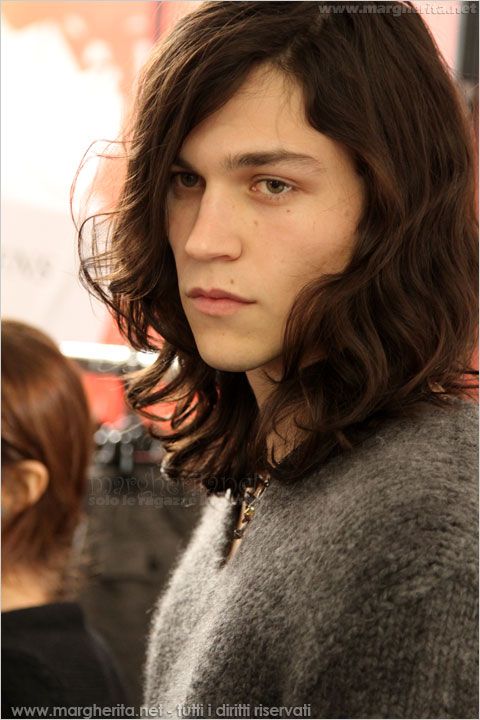
Gender: men